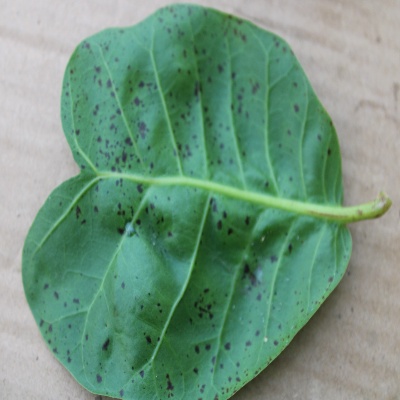
Crop: Cashew
Condition: anthracnose